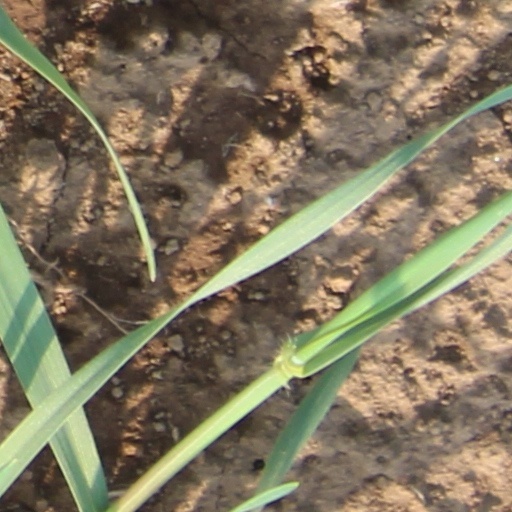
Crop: wheat